Nora Helmer

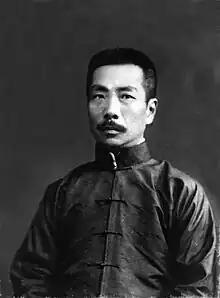
Chinese writer Lu Xun "(pictured)" gave the famous speech "What happens after Nora leaves home" in 1923

Hiratsuka Raichō, founder of women's literary magazine "Seitō", responded to Nora's character in a review titled "Dear Nora". She criticized Nora's lack of self-awareness and naivety, and believed that Nora had yet to awaken to her true self by the end of the play. Katō Midori gave Nora a more positive review, believing Nora to be self aware from the beginning, choosing to hide it in front of Torvald. Ueda Kimi in her article "Reading "A Doll House"" praised the depiction of Nora's lack of agency and autonomy, stating "the beautiful Nora who was loved like a doll never had a chance to see her own self", believing that Nora found her true self by the end of the play.